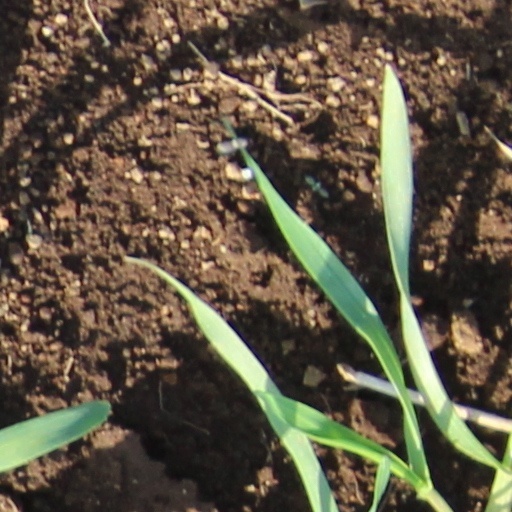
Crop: wheat